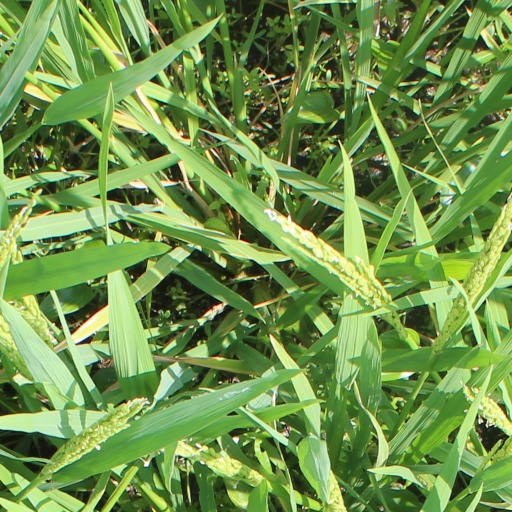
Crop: rice